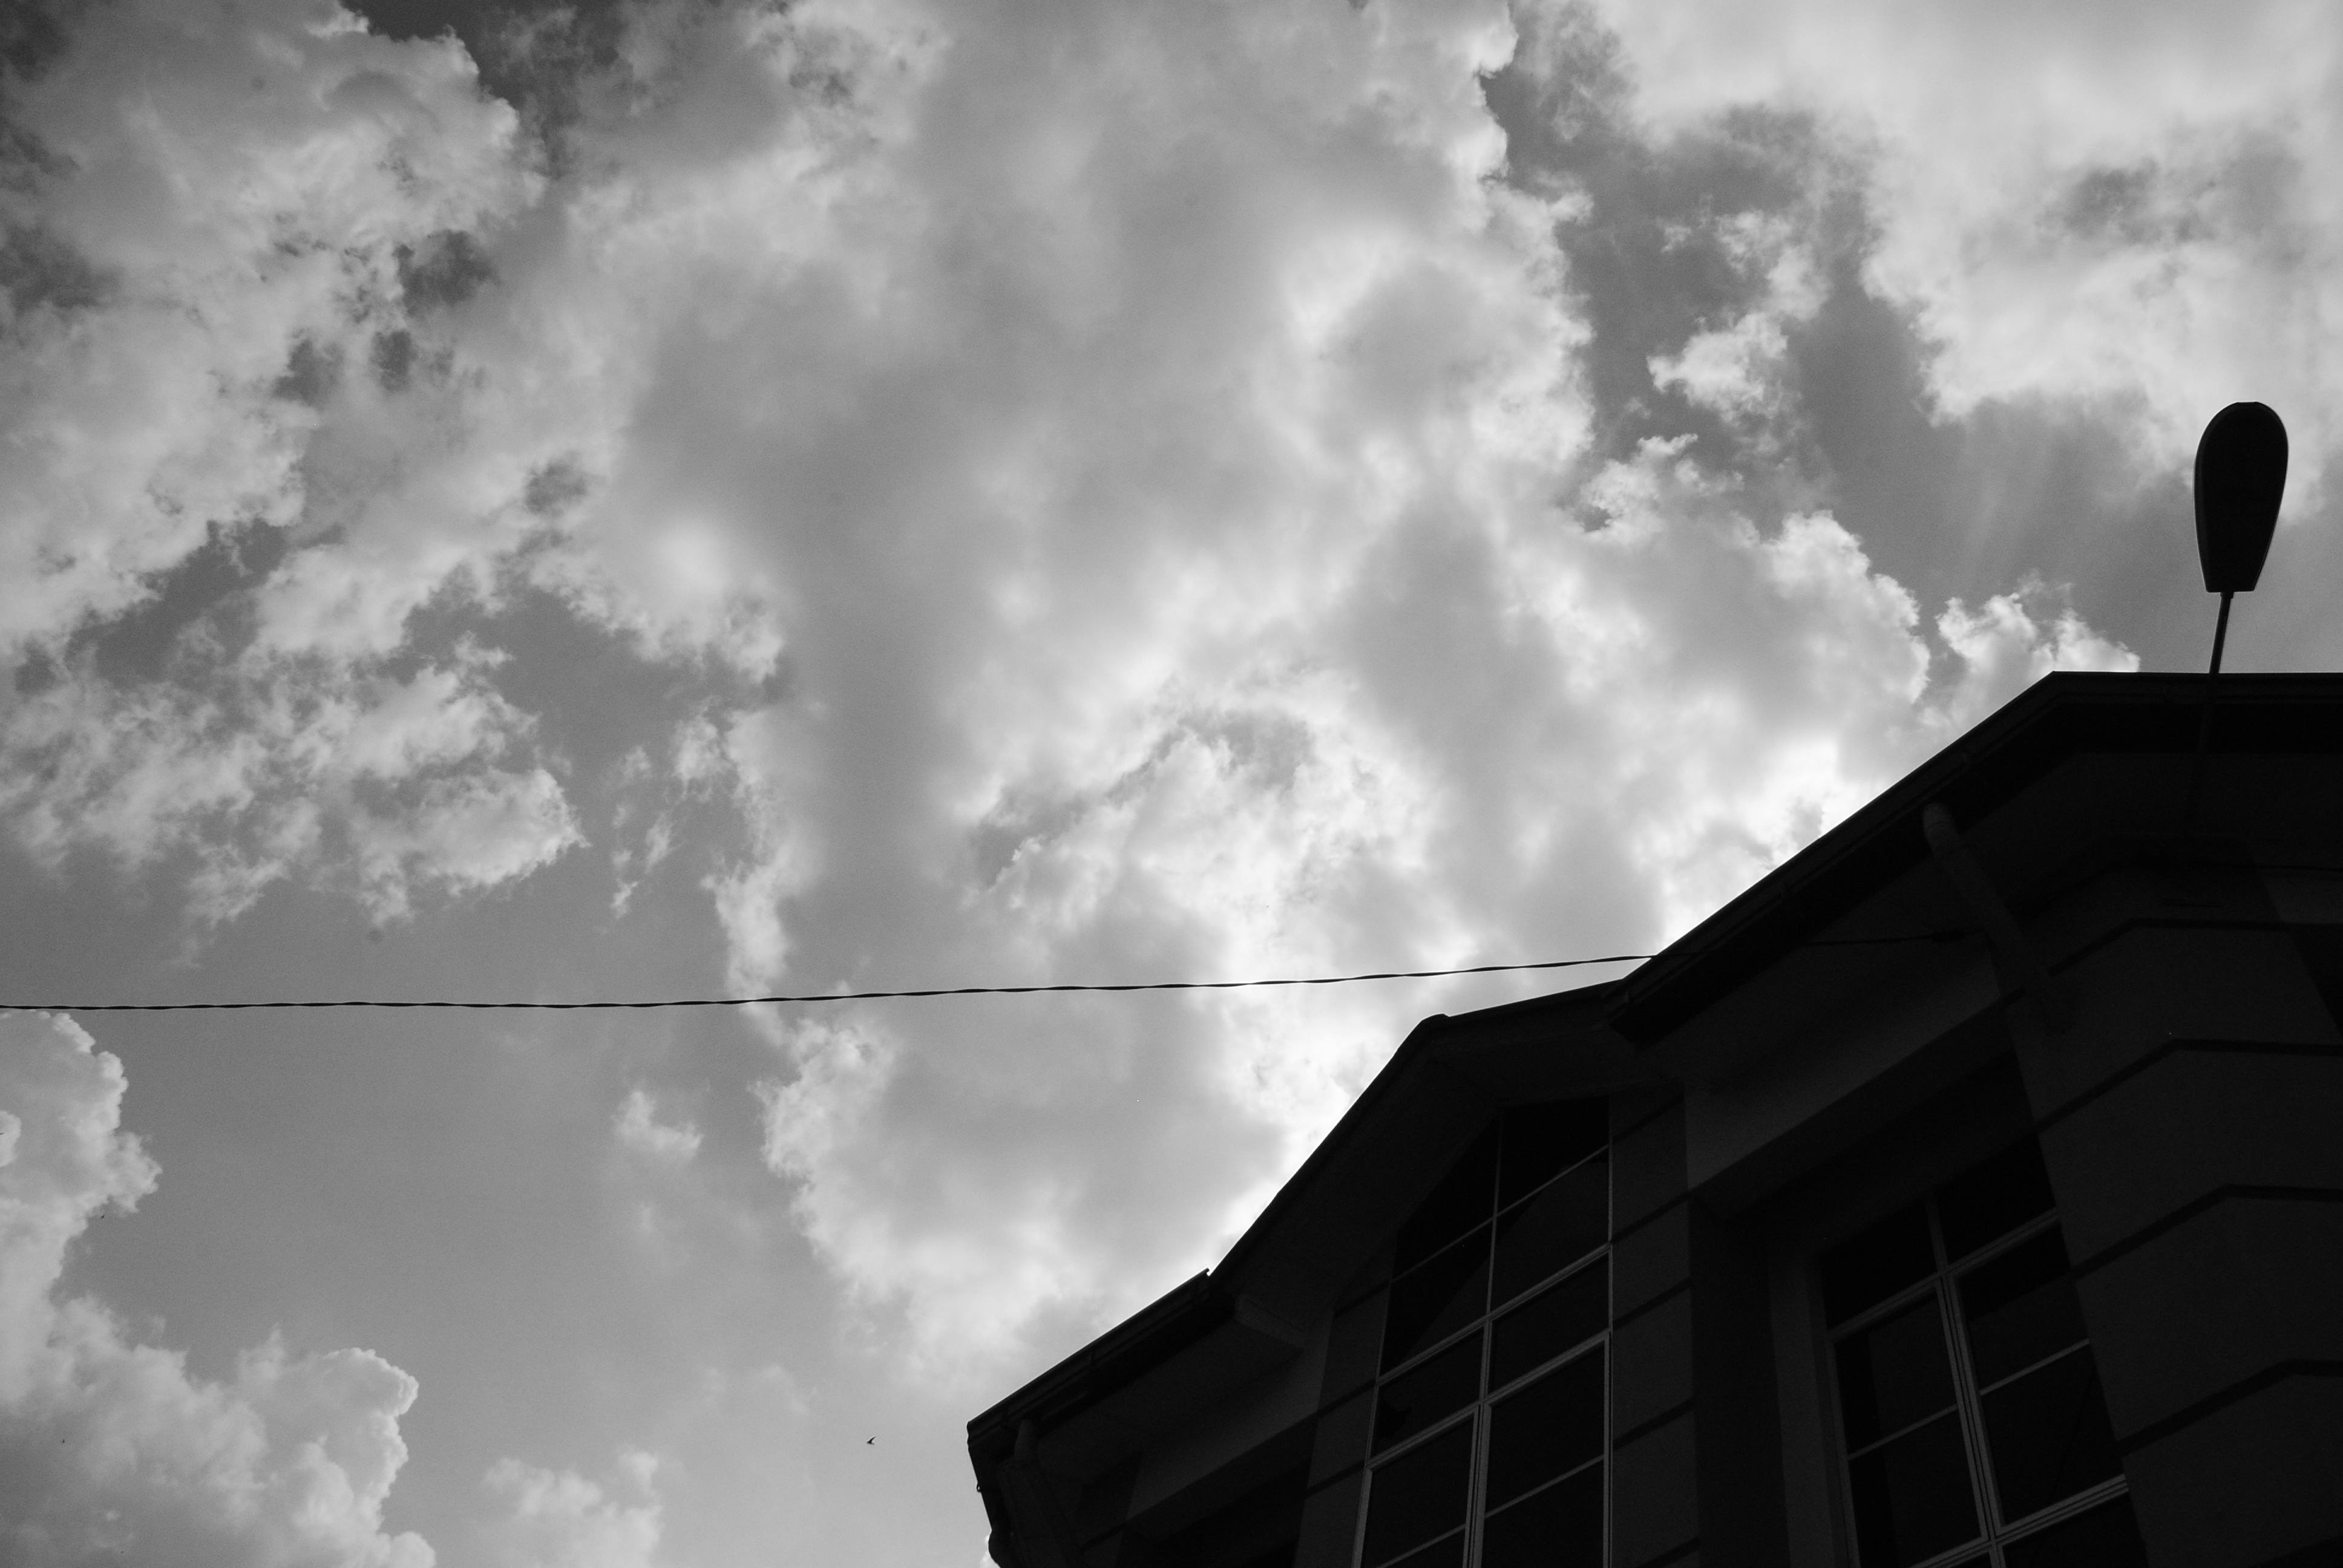
light, cloud, black and white, sky, white, sunlight, atmosphere, darkness, black, monochrome, meteorological phenomenon, monochrome photography